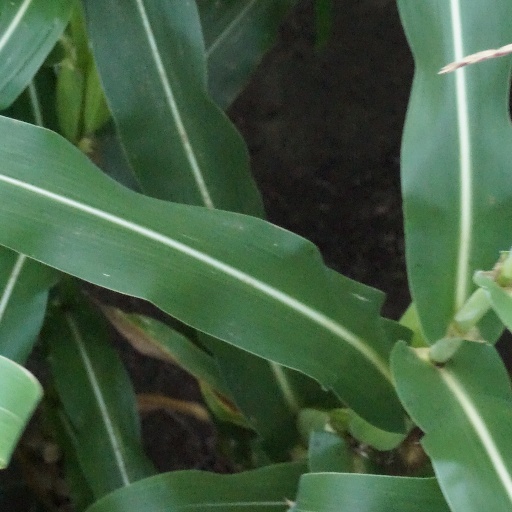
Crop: maize; corn